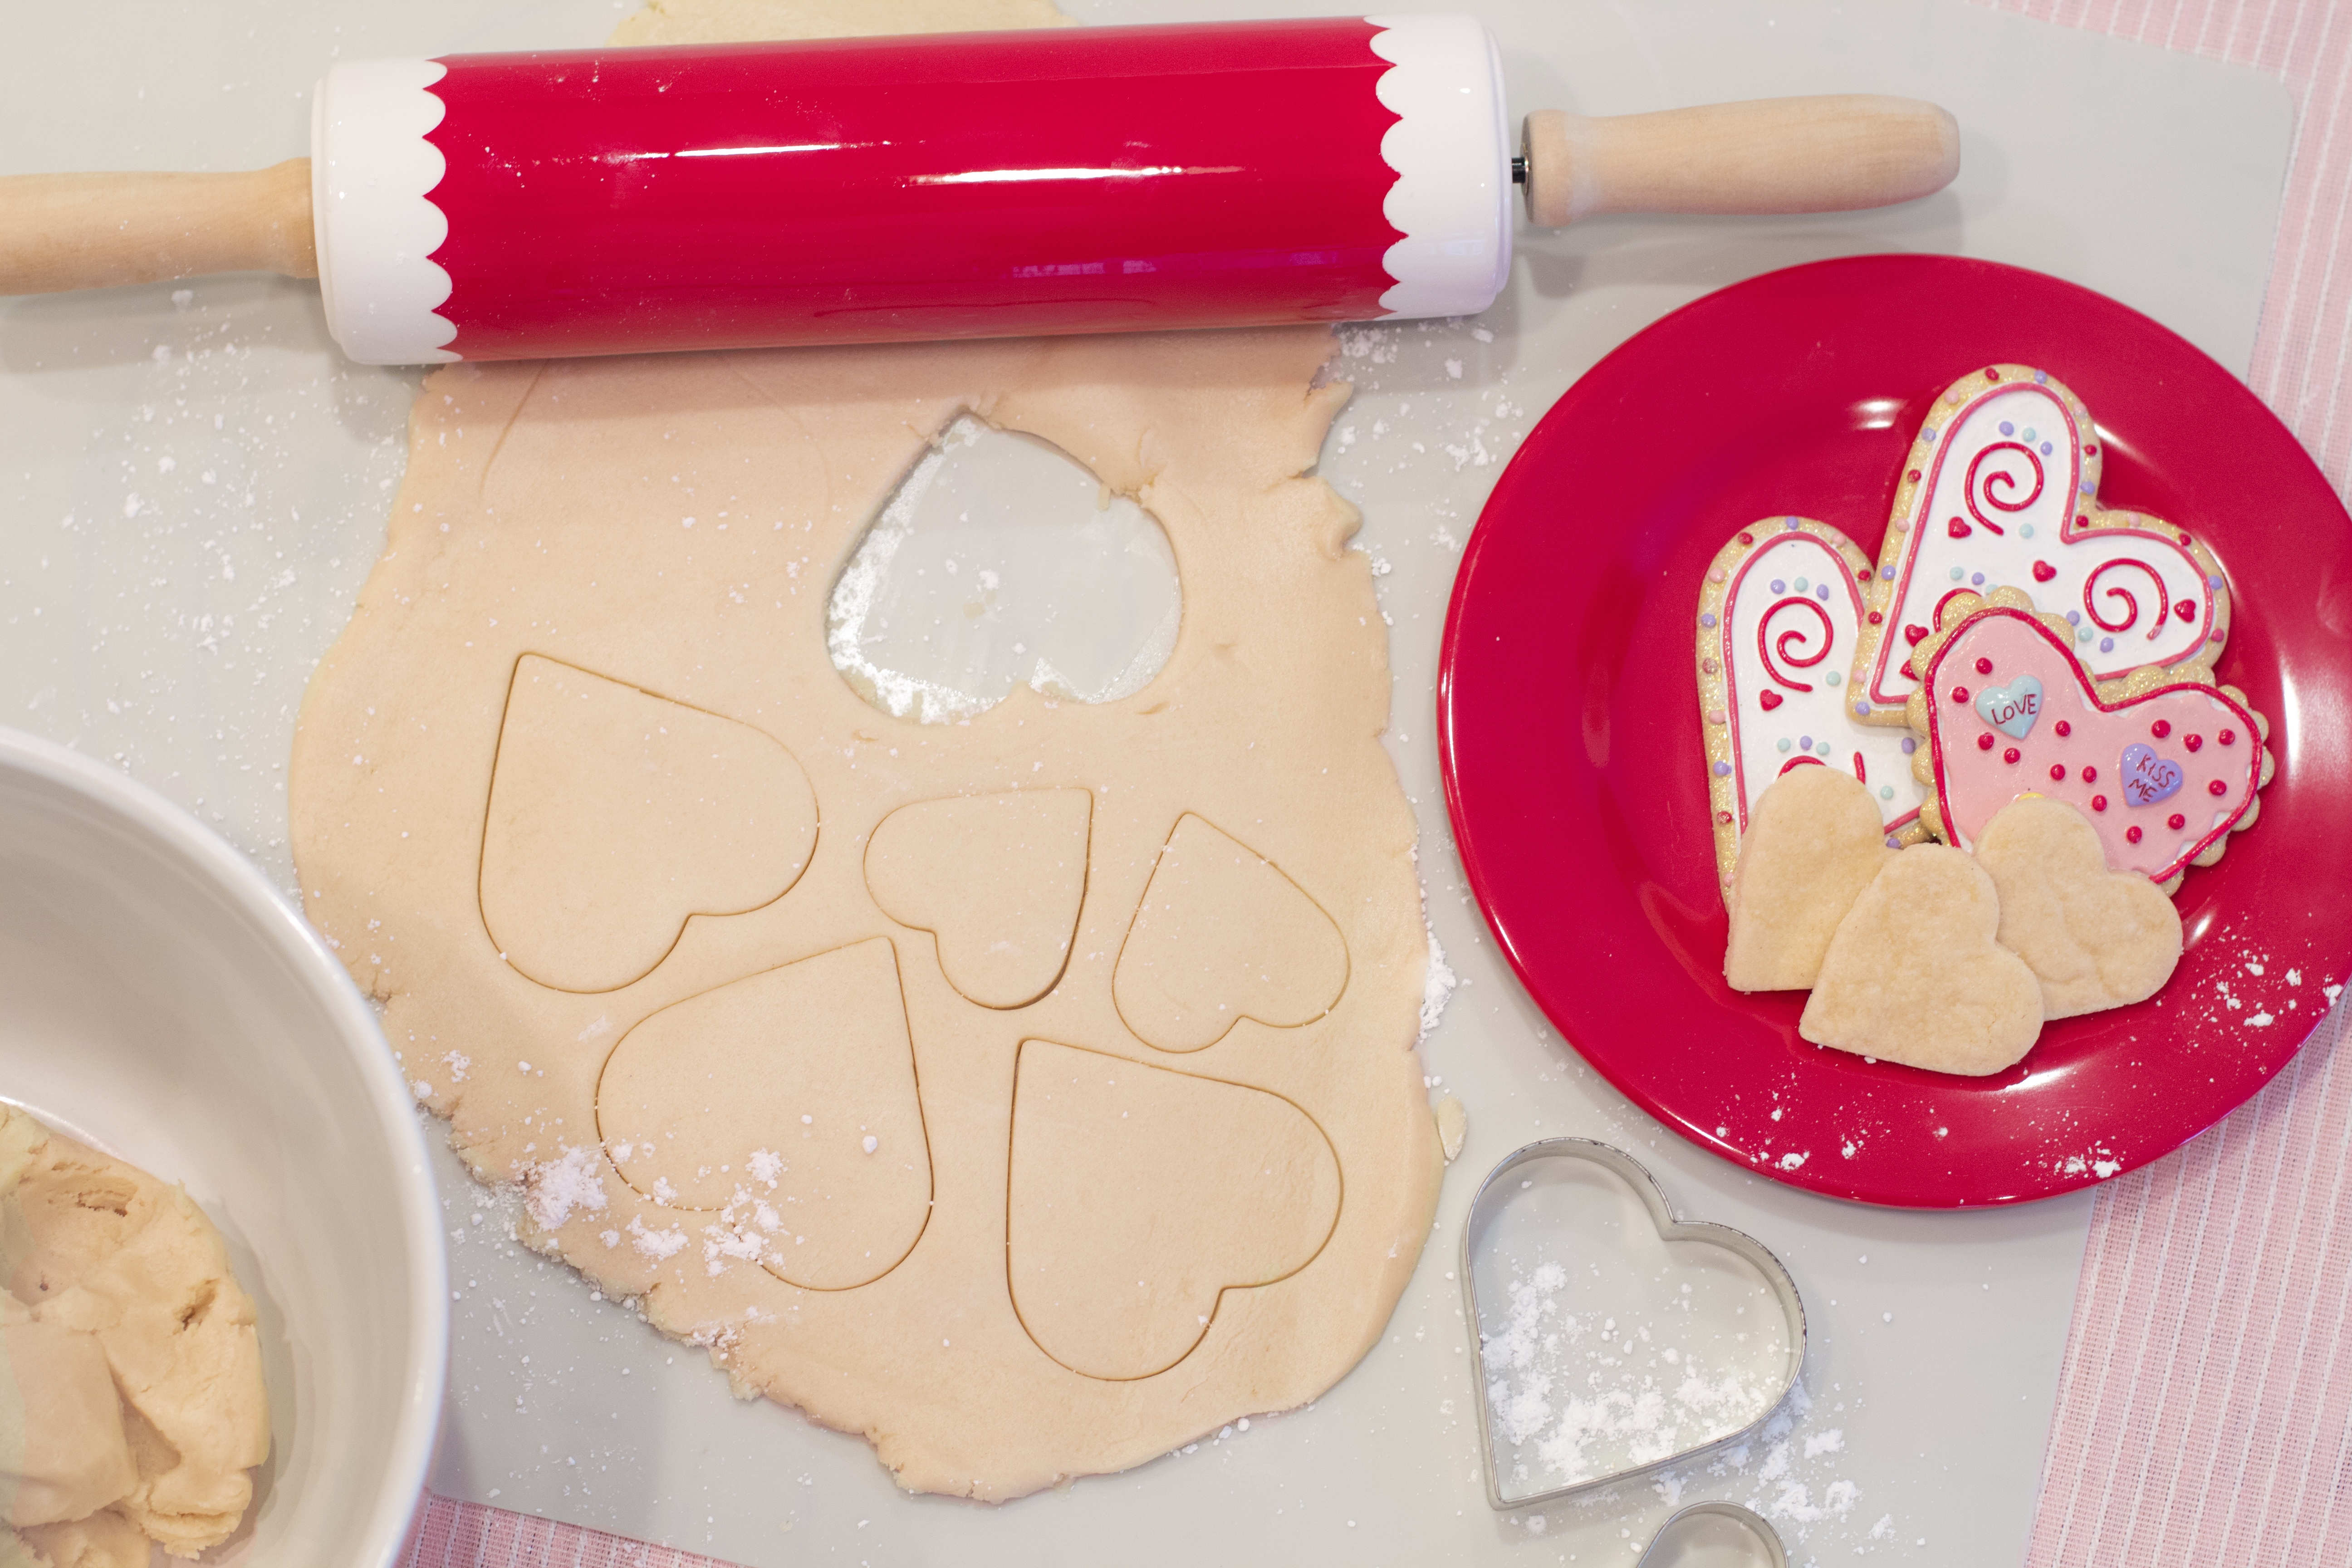
celebration, love, heart, red, holiday, kitchen, romance, romantic, baking, snack, dessert, mom, rolling pin, cookies, mother, icing, valentine, valentines day, february, flavor, be mine, valentines day background, cookies and crackers, heart cookies, valentines day cookies, vintage rolling pin, vintage kitchen